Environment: real
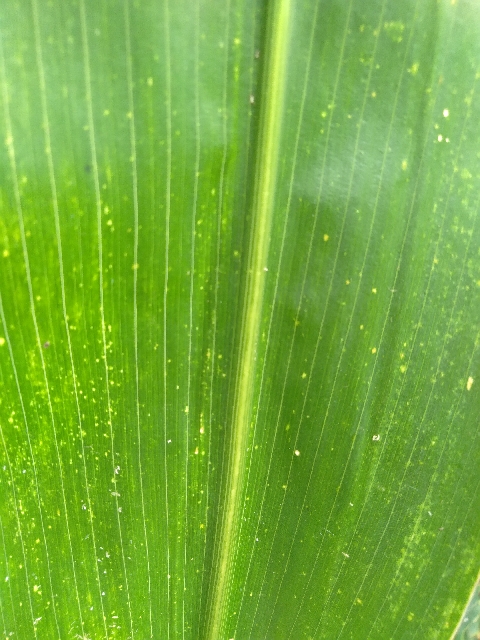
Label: lethal_necrosis